Pontifical Latin American College

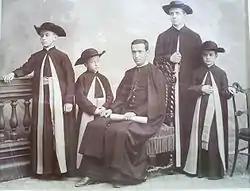
Students of the Pontifical Latin American College in 1888

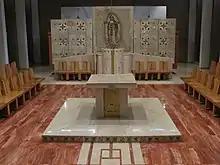
Chapel, interior

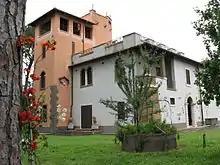
Library, exterior

The Pontifical Latin American College (Italian: "Pontificio Collegio Pio Latino Americano", Spanish: "Pontificio Colegio Pio Latino Americano") is one of the Roman Colleges of the Roman Catholic Church, for students from Central and South America. A pontifical college in Rome is a hostel for student priests who pursue higher ecclesiastical studies in various Church universities and institutes.